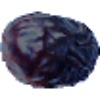
Label: Dates 1